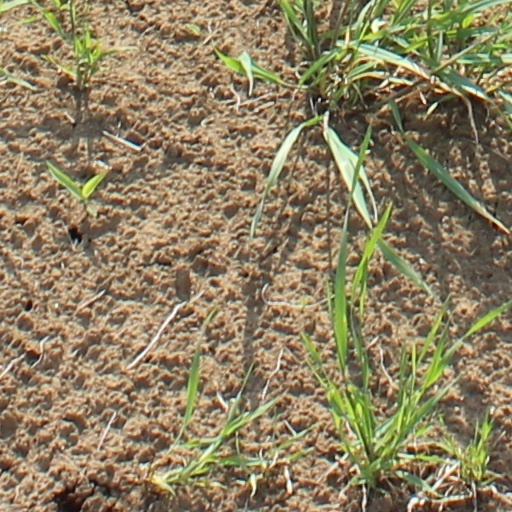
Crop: wheat